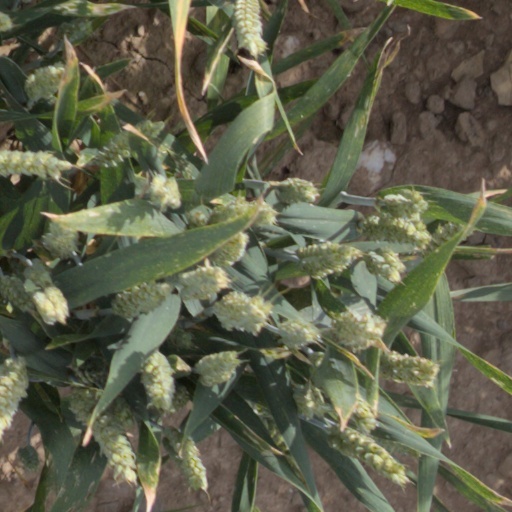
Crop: wheat